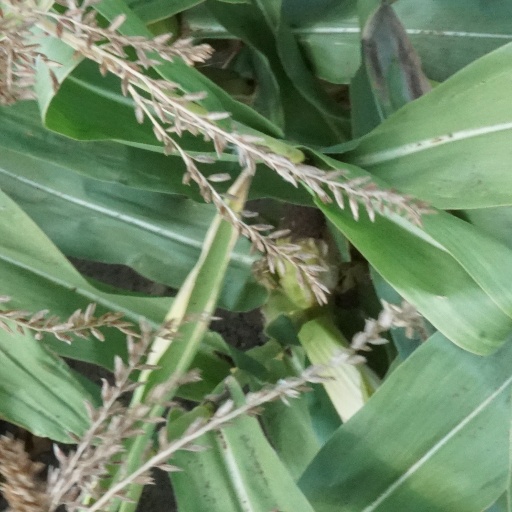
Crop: maize; corn